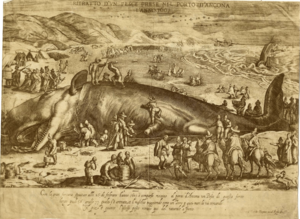
Poisson dans le port d’ancien - 1601
Ancône est une ville d'environ 101 100 habitants, capitale des Marches et chef-lieu de la province d'Ancône en Italie.